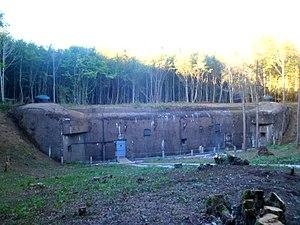
Abri du Gros Bois
L'abri du Gros-Bois est une des fortifications de la ligne Maginot, située au sud-ouest de la commune de Rochonvillers, dans le département de la Moselle. L'abri se trouve à l'extrémité sud du bois du même nom, tandis que la casemate C35 se trouve à l'extrémité nord.
Cette page concerne les événements qui se sont produits durant l'année 1931 en Lorraine.
Rochonvillers est une commune française située dans le département de la Moselle, en région Grand Est.